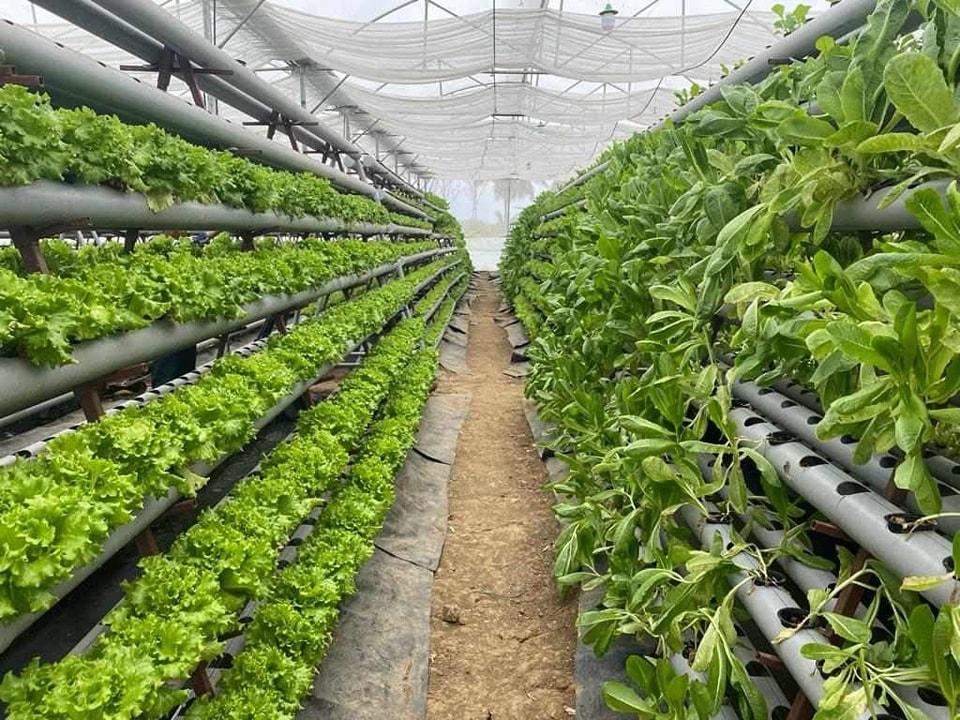
Hili ni shamba la kisasa la hydroponiki, ambapo mboga za majani hukuzwa bila kutumia udongo, kwa kutumia maji yenye virutubisho maalum. Kushoto kuna mboga aina ya [cs] lettuce [cs] zenye rangi ya kijani kibichi zilizopandwa kwenye mabomba meupe ya plastiki yenye mashimo. Kulia, kuna aina nyingine ya mboga za majani, pia zikiwa katika hali nzuri ya ukuaji.